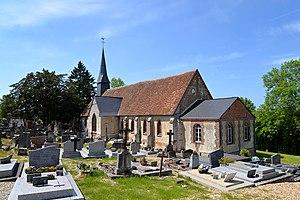
Norolles (Calvados)
Norolles est une commune française, située dans le département du Calvados en région Normandie, peuplée de 318 habitants.